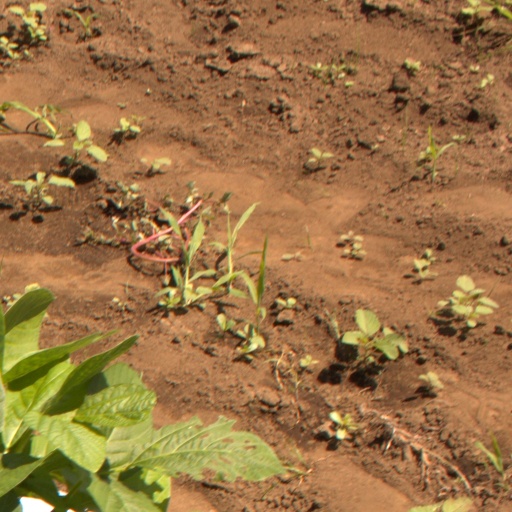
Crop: soybean